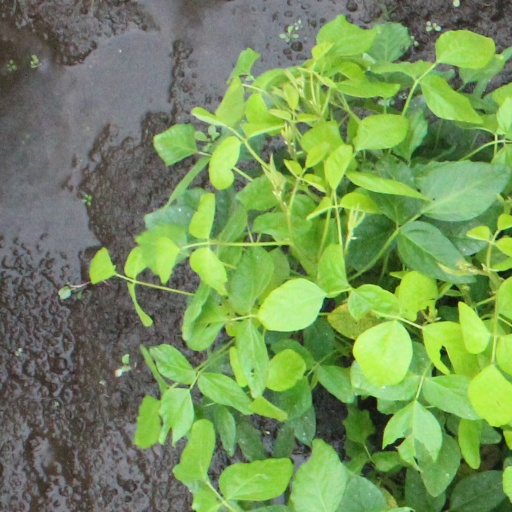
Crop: soybean